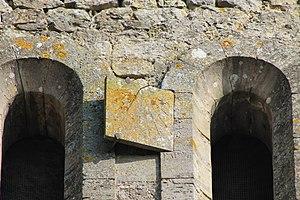
Petit cadran solaire (daté?) sur le clocher de l'église Saint-Pierre à Carcagny (Calvados)
Carcagny est une commune française, située dans le département du Calvados en région Normandie, peuplée de 281 habitants.